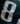
Number: 8